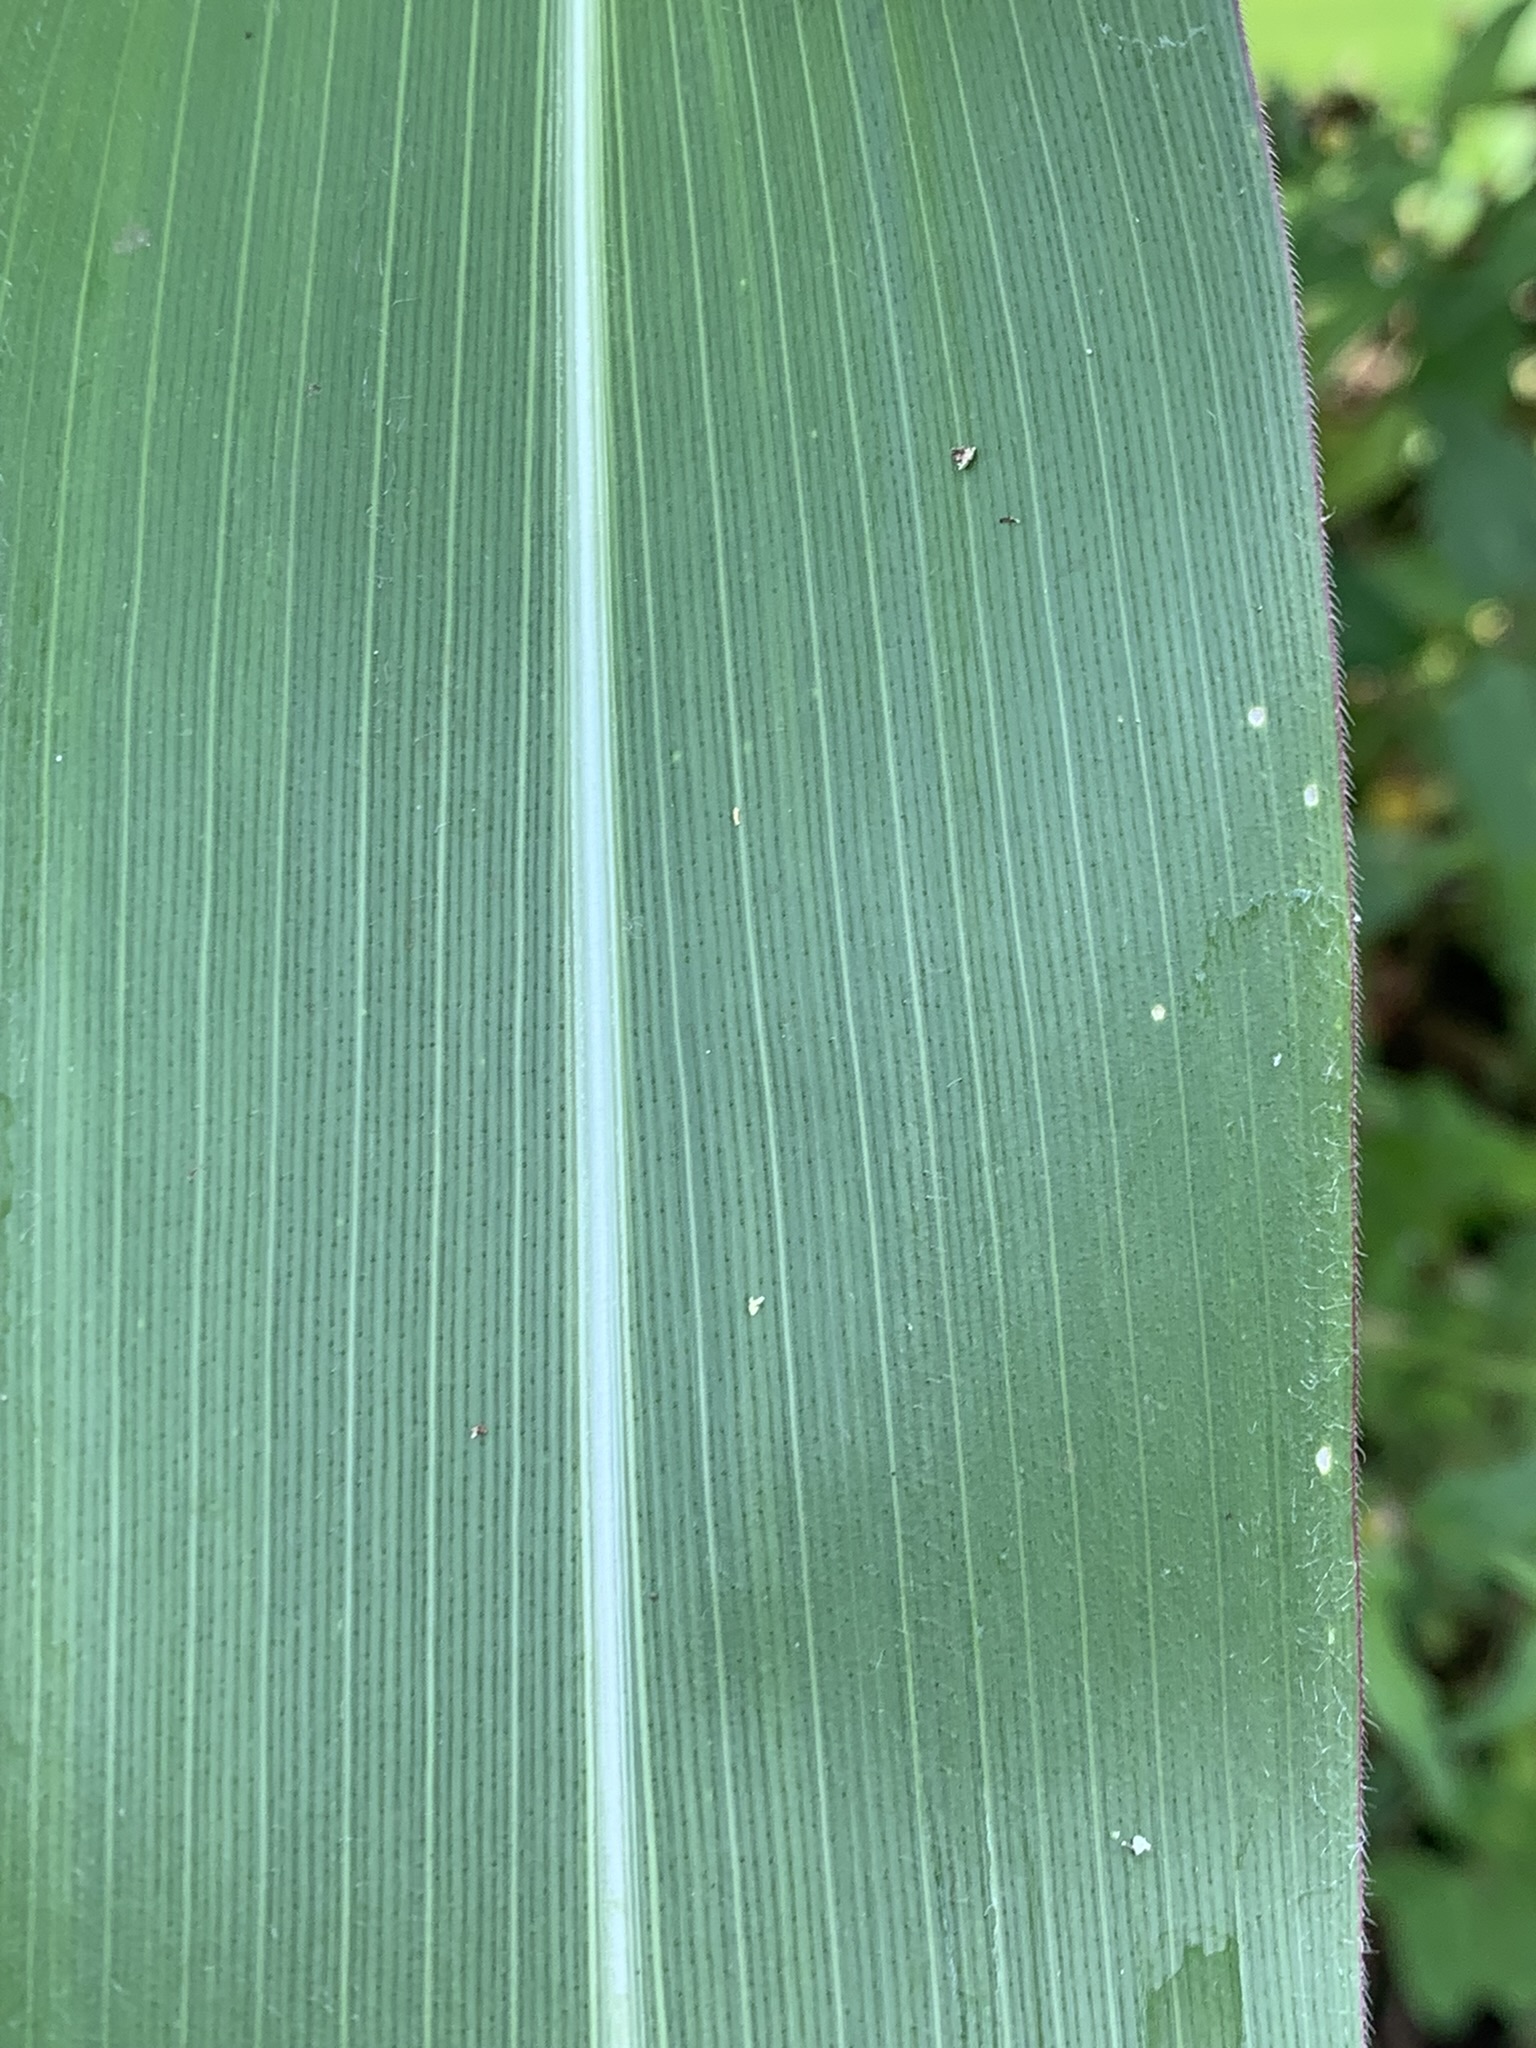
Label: Healthy